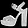
Label: Sandal